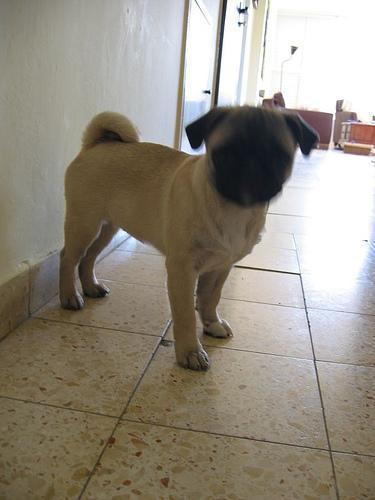
pug